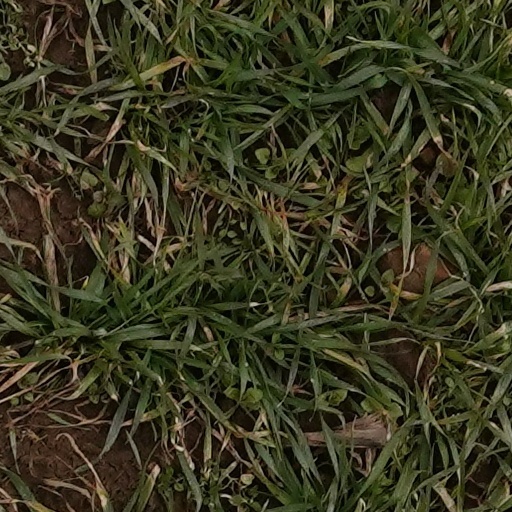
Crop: wheat